Frane Franić

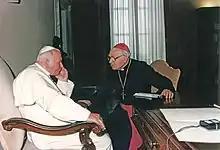
Pope John Paul II and Franić in 2000

During the Croatian War for Independence and in the increasingly troubled postwar world he turned increasingly conservative.